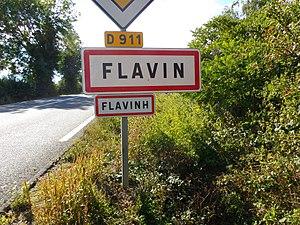
Panneau bilingue français-occitan à l'entrée de Flavin (Aveyron, France)